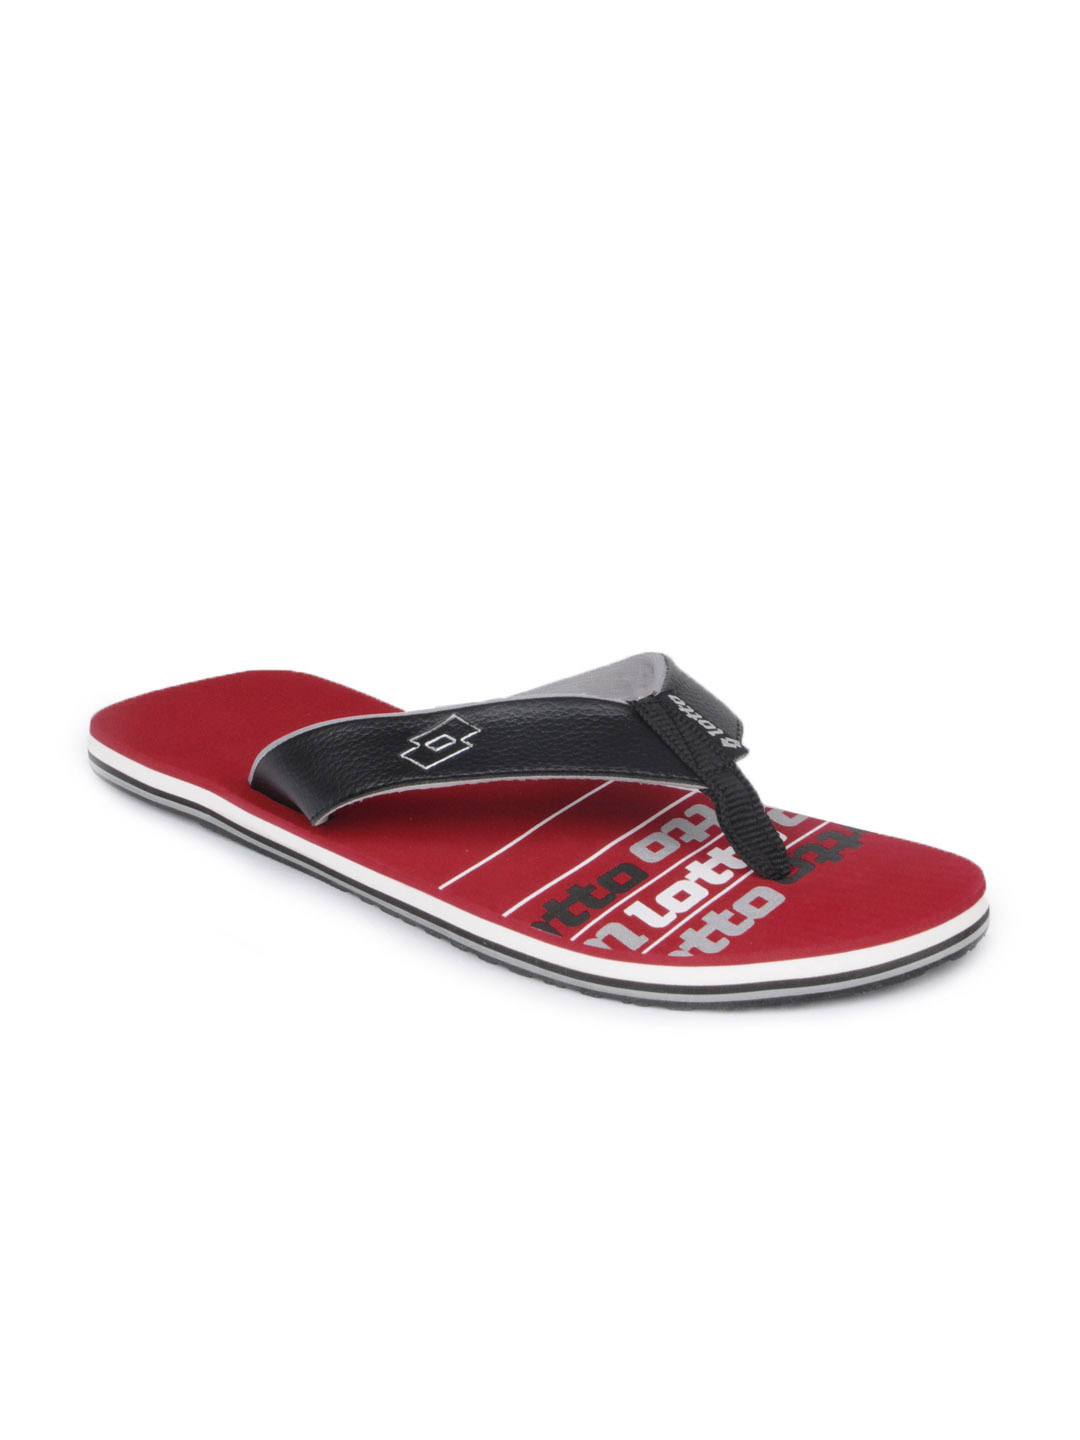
Lotto Men Maroon Juve Flip Flop
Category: Footwear / Flip Flops / Flip Flops
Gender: Men
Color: Maroon
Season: Summer 2012
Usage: Casual